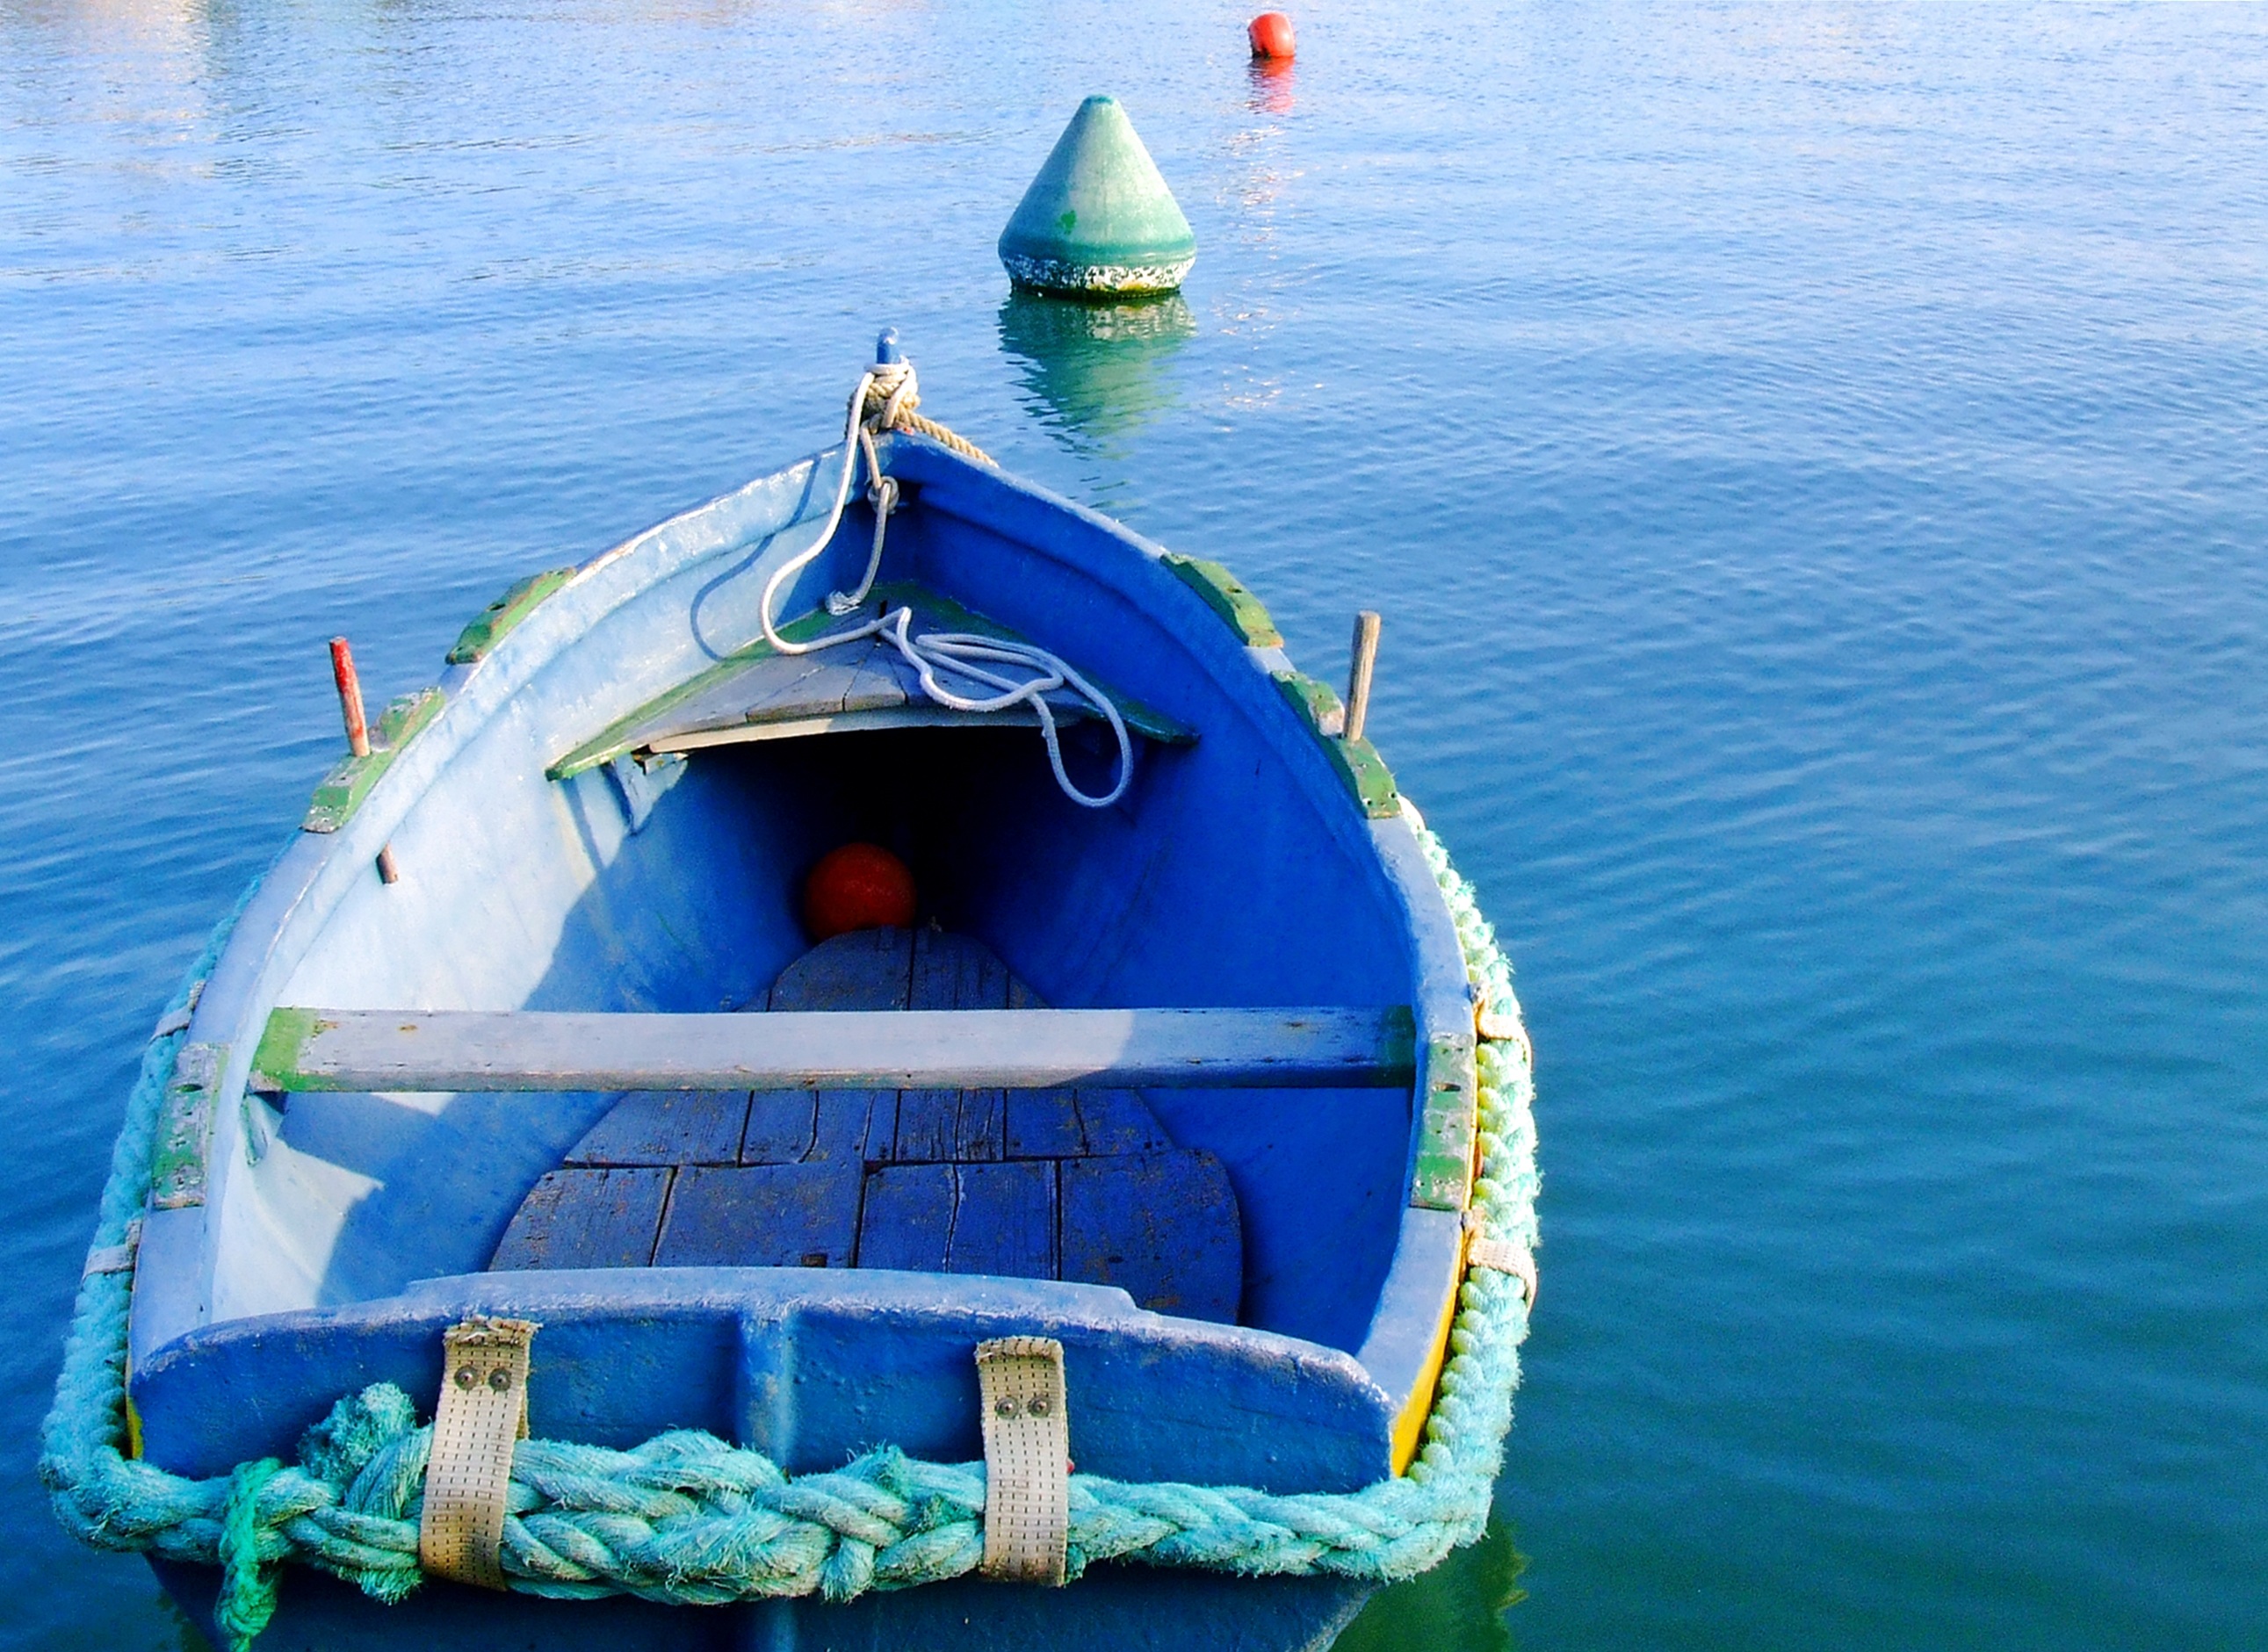
sea, water, ocean, rope, wood, sunshine, boat, row, rowboat, lake, view, old, summer, vacation, line, paddle, mediterranean, vessel, vehicle, relax, scenic, fishing, seascape, holiday, island, blue, rowing boat, in line, outdoors, relaxation, nautical, boating, wooden, marine, malta, watercraft, rowing, raft, bouy, old boat, dinghy, lined up, marsaxlokk, travel background, blue boat, old rowing boat, old blue boat, line up, watercraft rowing